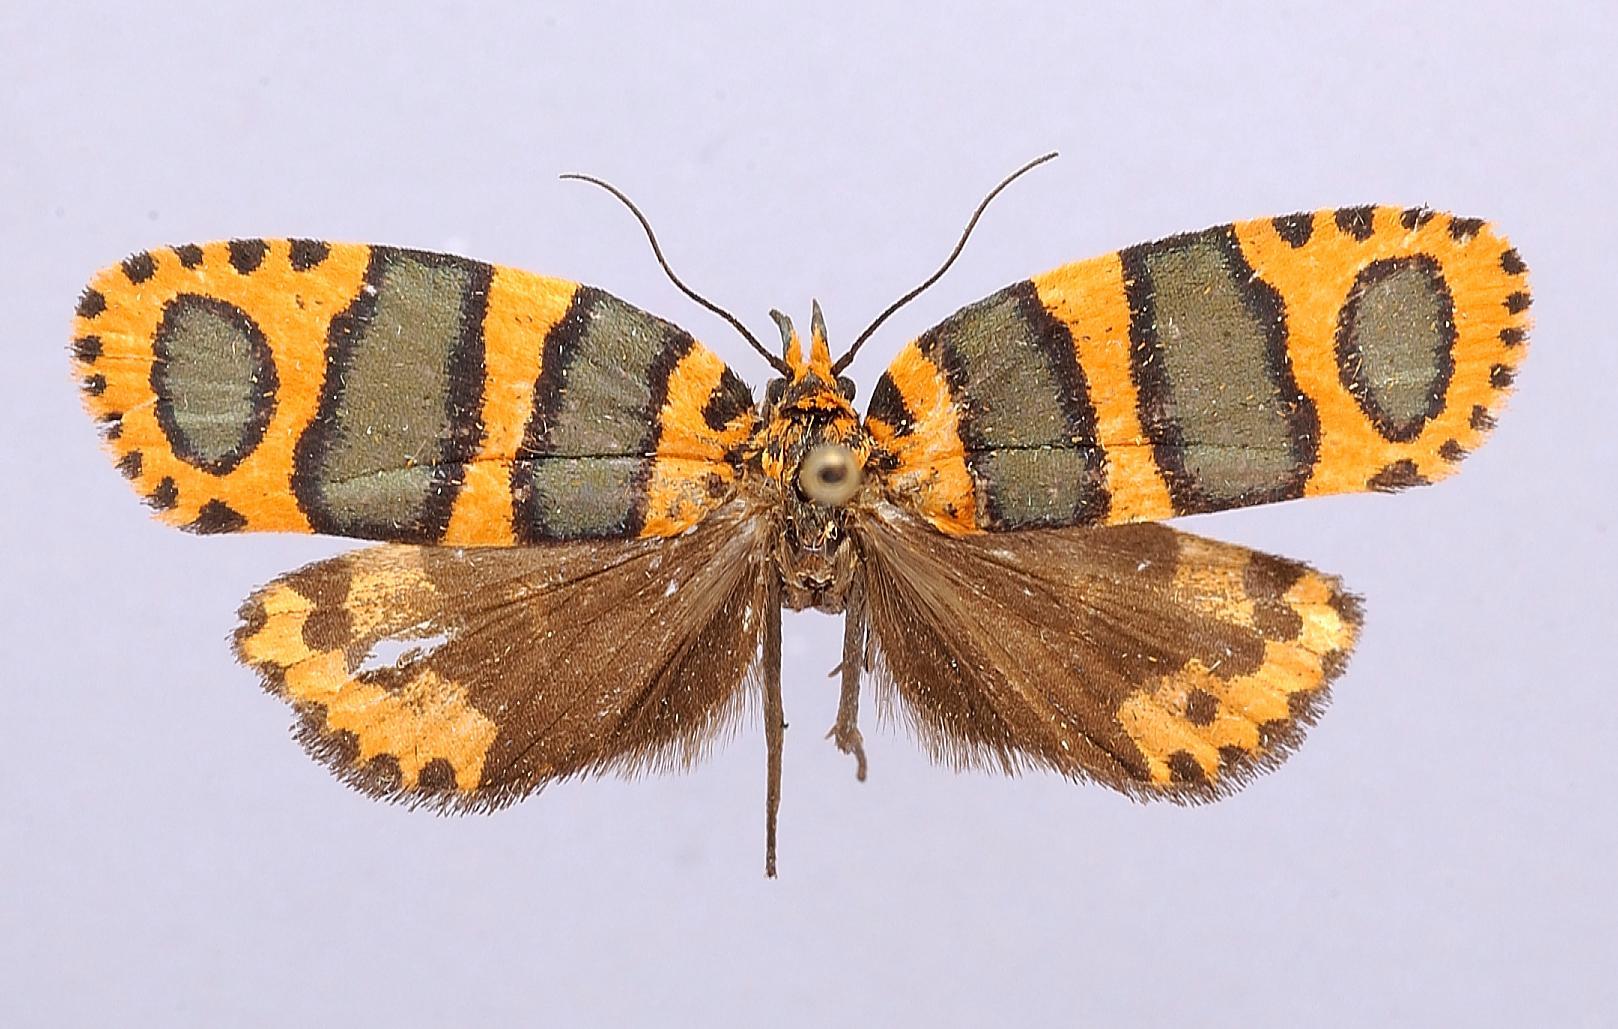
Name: Pseudatteria cantharopa pulchra
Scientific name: Pseudatteria cantharopa pulchra Obraztsov, 1966
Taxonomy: Animalia, Arthropoda, Insecta, Lepidoptera, Tortricidae
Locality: Chachapoyas, Dept. Amazonas, Amazonas, Peru
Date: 1889